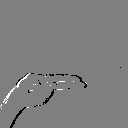
ASL letter: h